Eastern Market, Washington, D.C.

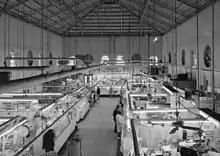
Interior of Eastern Market

The current Eastern Market was designed by Adolf Cluss and was in continuous operation as a public market from 1873 until April 30, 2007. It was the first in a larger city-owned public market system, initiated to urbanize Washington, make orderly provision for the distribution of goods to its residents, and serve as a magnet to draw residents. The Market was expanded in 1908 with the addition of the Center and North Halls designed by Snowden Ashford. At the start of the 20th century, the Eastern Market was recognized as the unofficial "town center" of Capitol Hill. It is the last of the city's public markets still in operation.